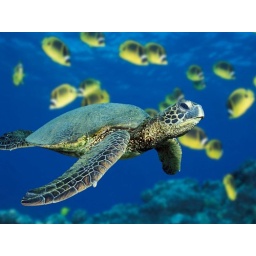
A green sea turtle swims past a school of Raccoon Butterflyfish near Hawaii.